Copestylum

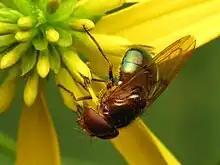
"C. vesicularium"

Copestylum is one of the largest genera of hoverflies in the Americas. It comprises more than 300 species, of which only four have been found outside the Americas, having probably been introduced by the importation of cacti in which the larvae live.